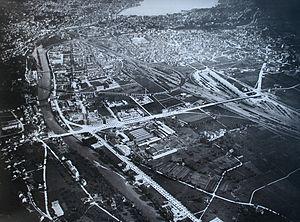
Zurich